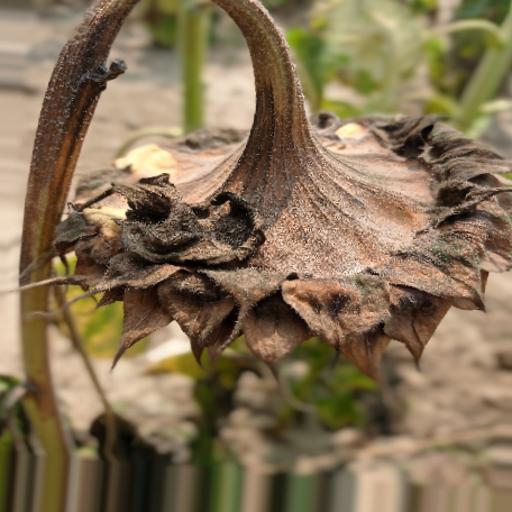
Label: Gray_mold